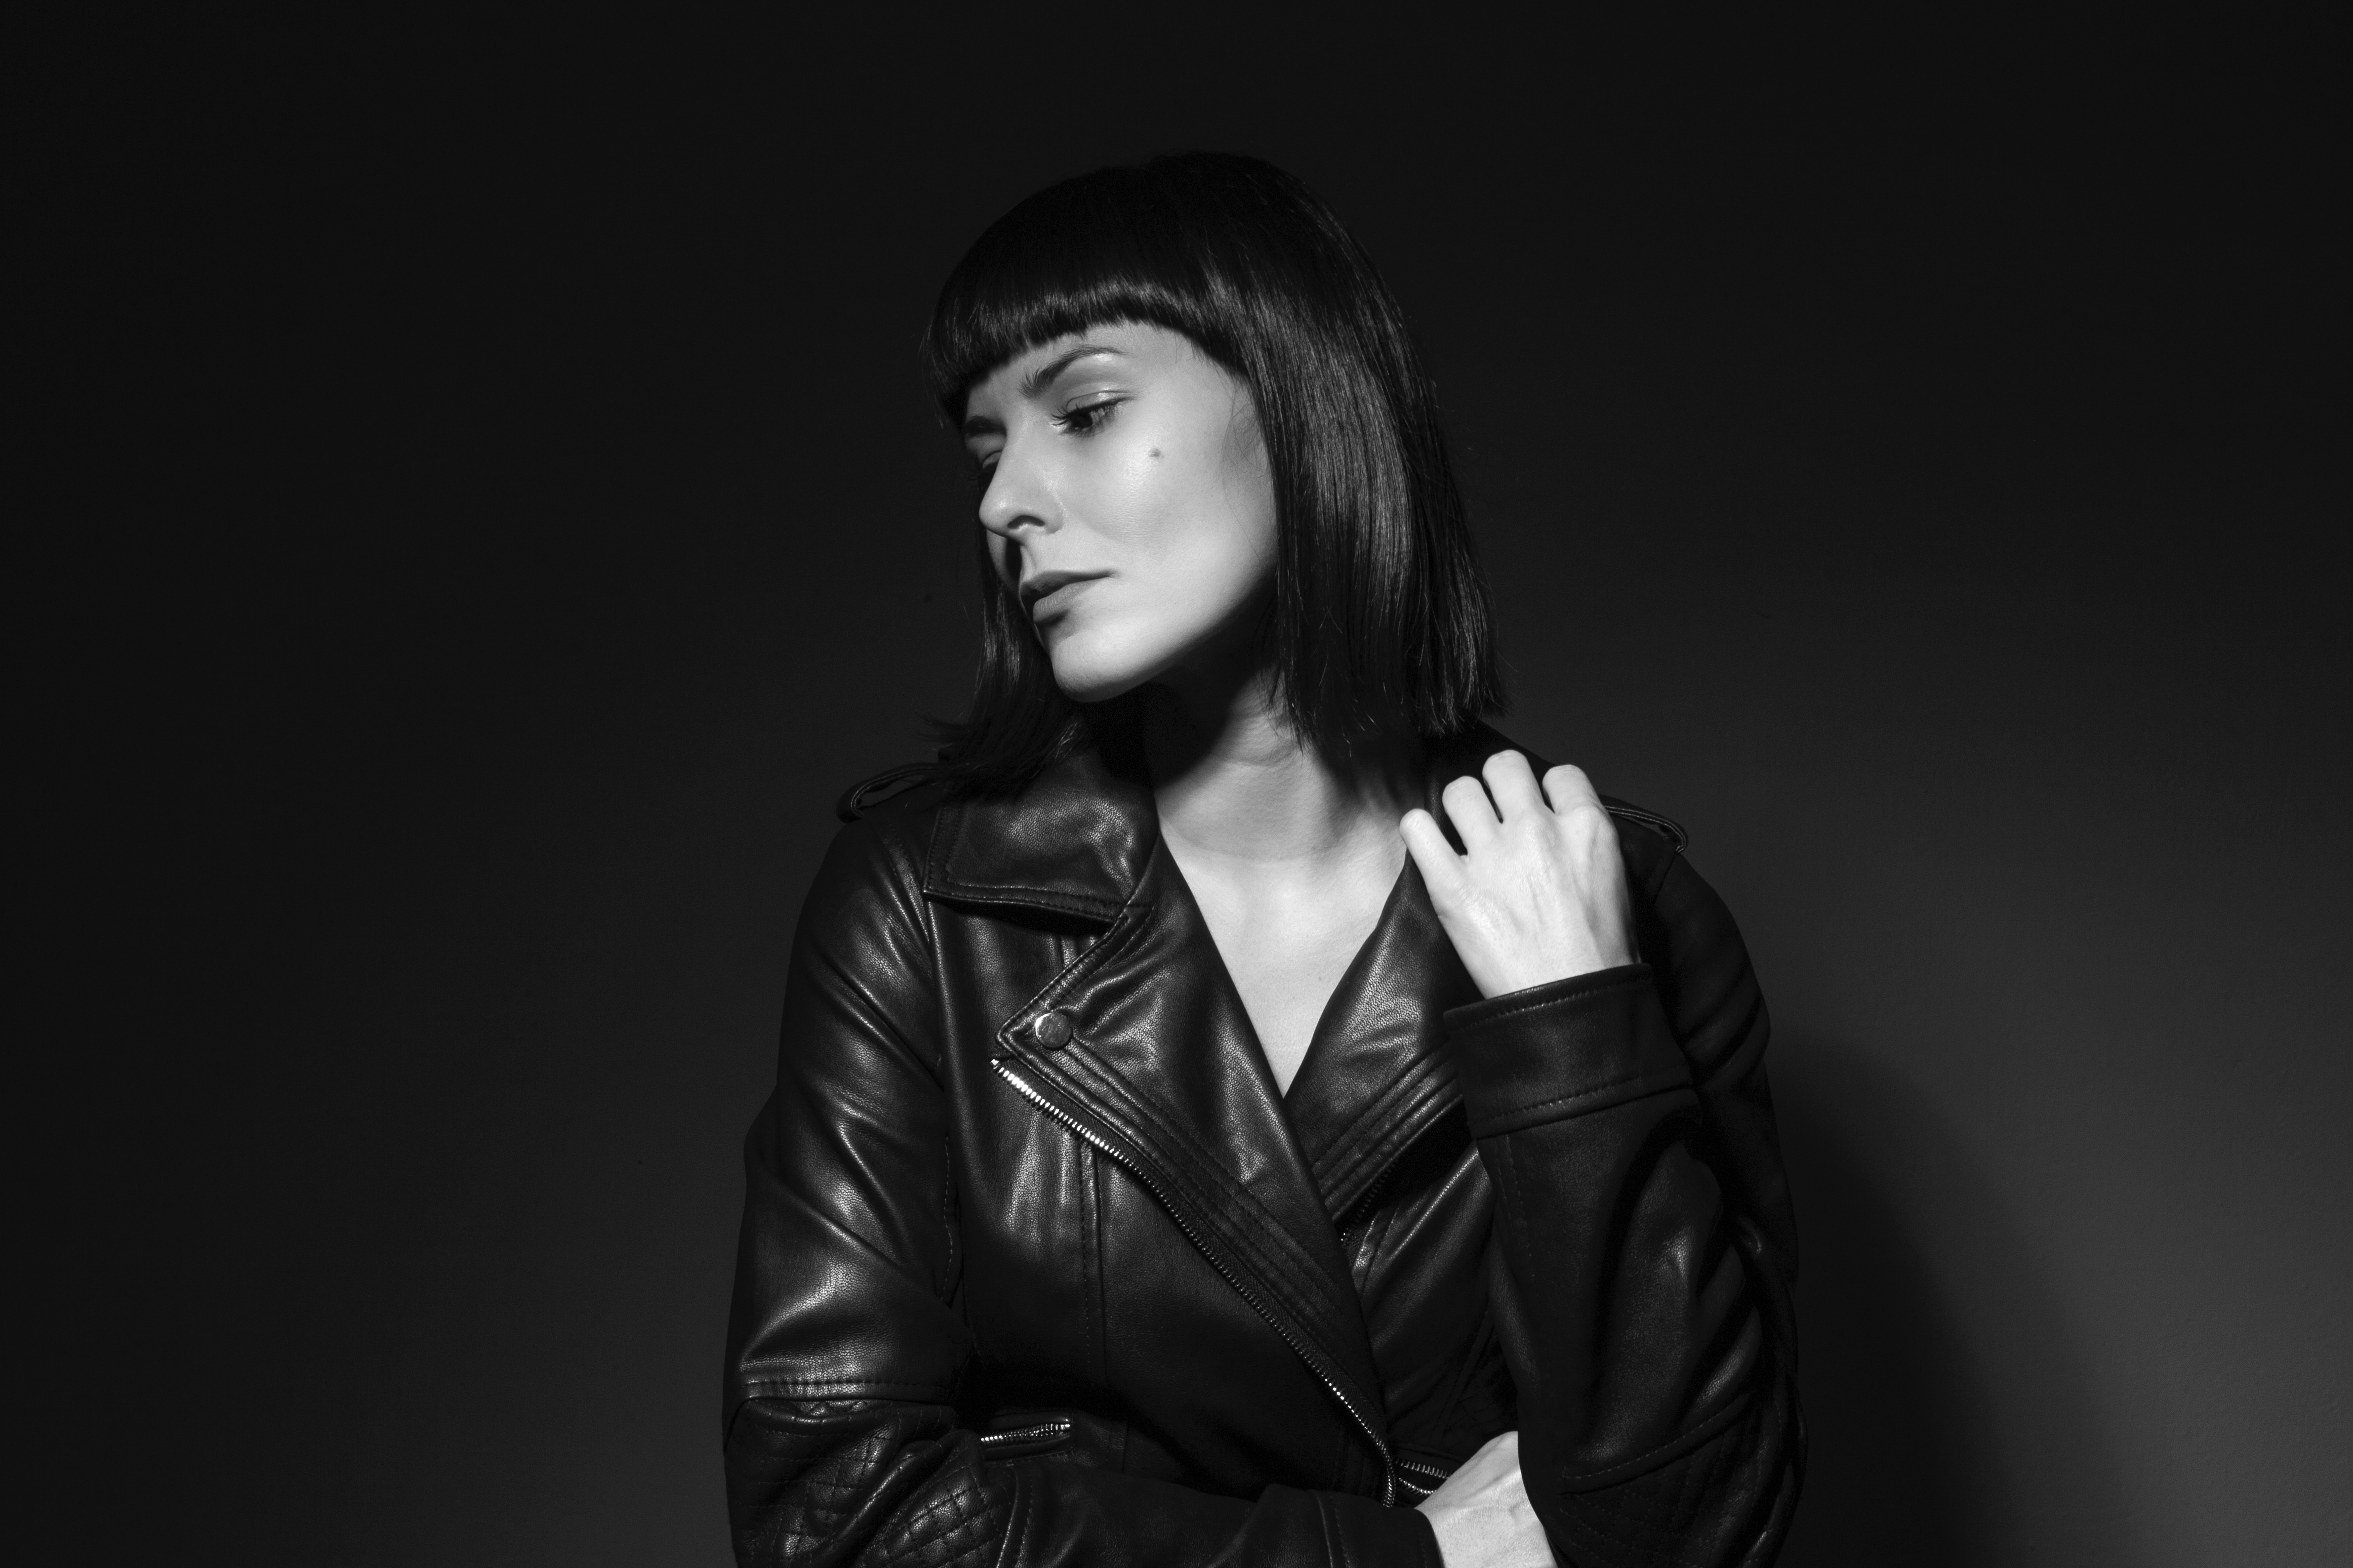
black and white, leather, photography, singer, portrait, model, darkness, fashion, musician, black, monochrome, singing, beauty, guitarist, photo shoot, monochrome photography, portrait photography